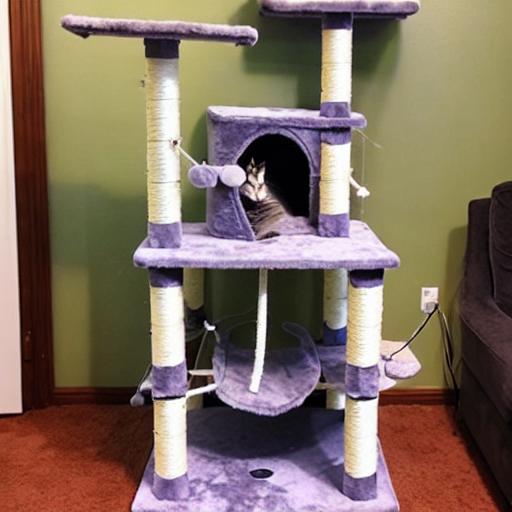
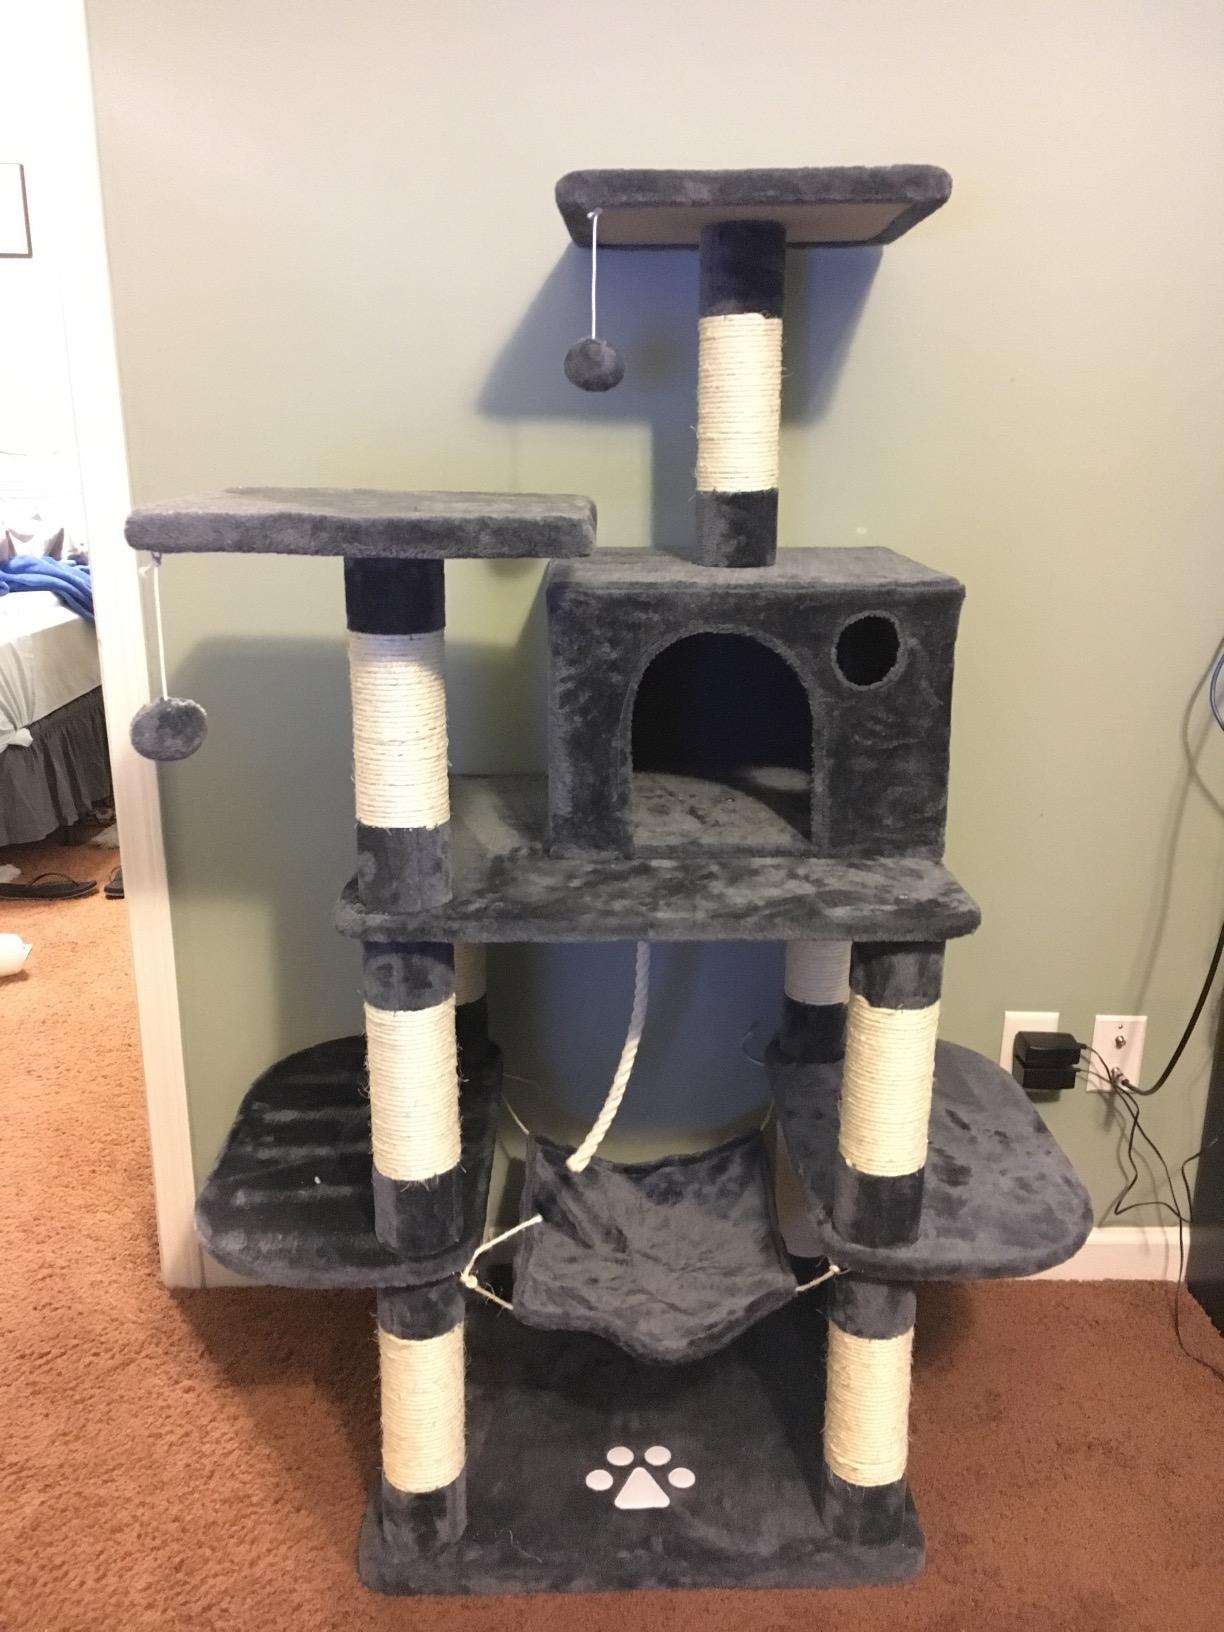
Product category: items_cat tree
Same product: no